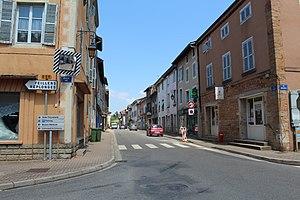
La route départementale 28 à Bâgé-le-Châtel.
Bâgé-le-Châtel est une commune française située dans le département de l'Ain en région Auvergne-Rhône-Alpes. Capitale de la Bresse jusqu'en 1272, la commune est aujourd'hui rattachée administrativement au canton de Replonges, et à l'arrondissement de Bourg-en-Bresse.